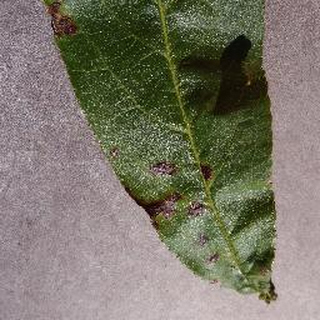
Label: peach_bacterial_spot